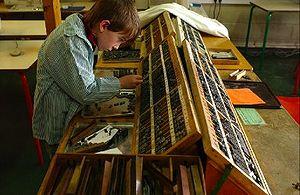
L'éducation nouvelle est un courant pédagogique qui défend le principe d'une participation active des individus à leur propre formation. Elle déclare que l'apprentissage, avant d'être une accumulation de connaissances, doit être un facteur de progrès global de la personne. Pour cela, il faut partir de ses centres d'intérêt et s'efforcer de susciter l'esprit d'exploration et de coopération : c'est le principe des méthodes actives. Elle prône une éducation globale, accordant une importance égale aux différents domaines éducatifs : intellectuels et artistiques, mais également physiques, manuels et sociaux. L'apprentissage de la vie sociale est considéré comme essentiel.
Célestin Baptistin Freinet est un pédagogue français, né le 15 octobre 1896 à Gars dans les Alpes-Maritimes, mort le 8 octobre 1966 à Vence dans les Alpes-Maritimes.